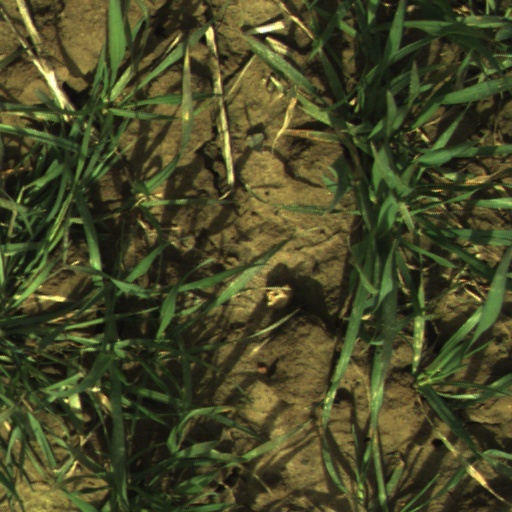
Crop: wheat